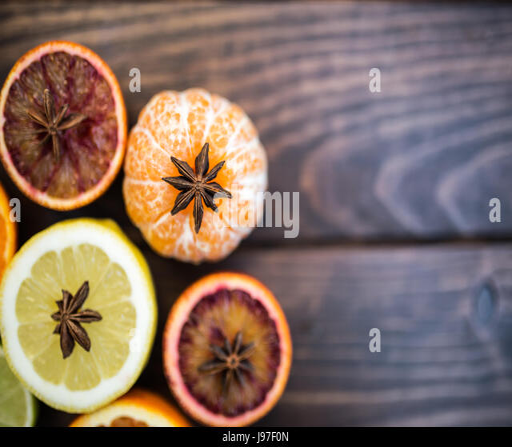
various citrus fruits sliced and placed on the wooden background